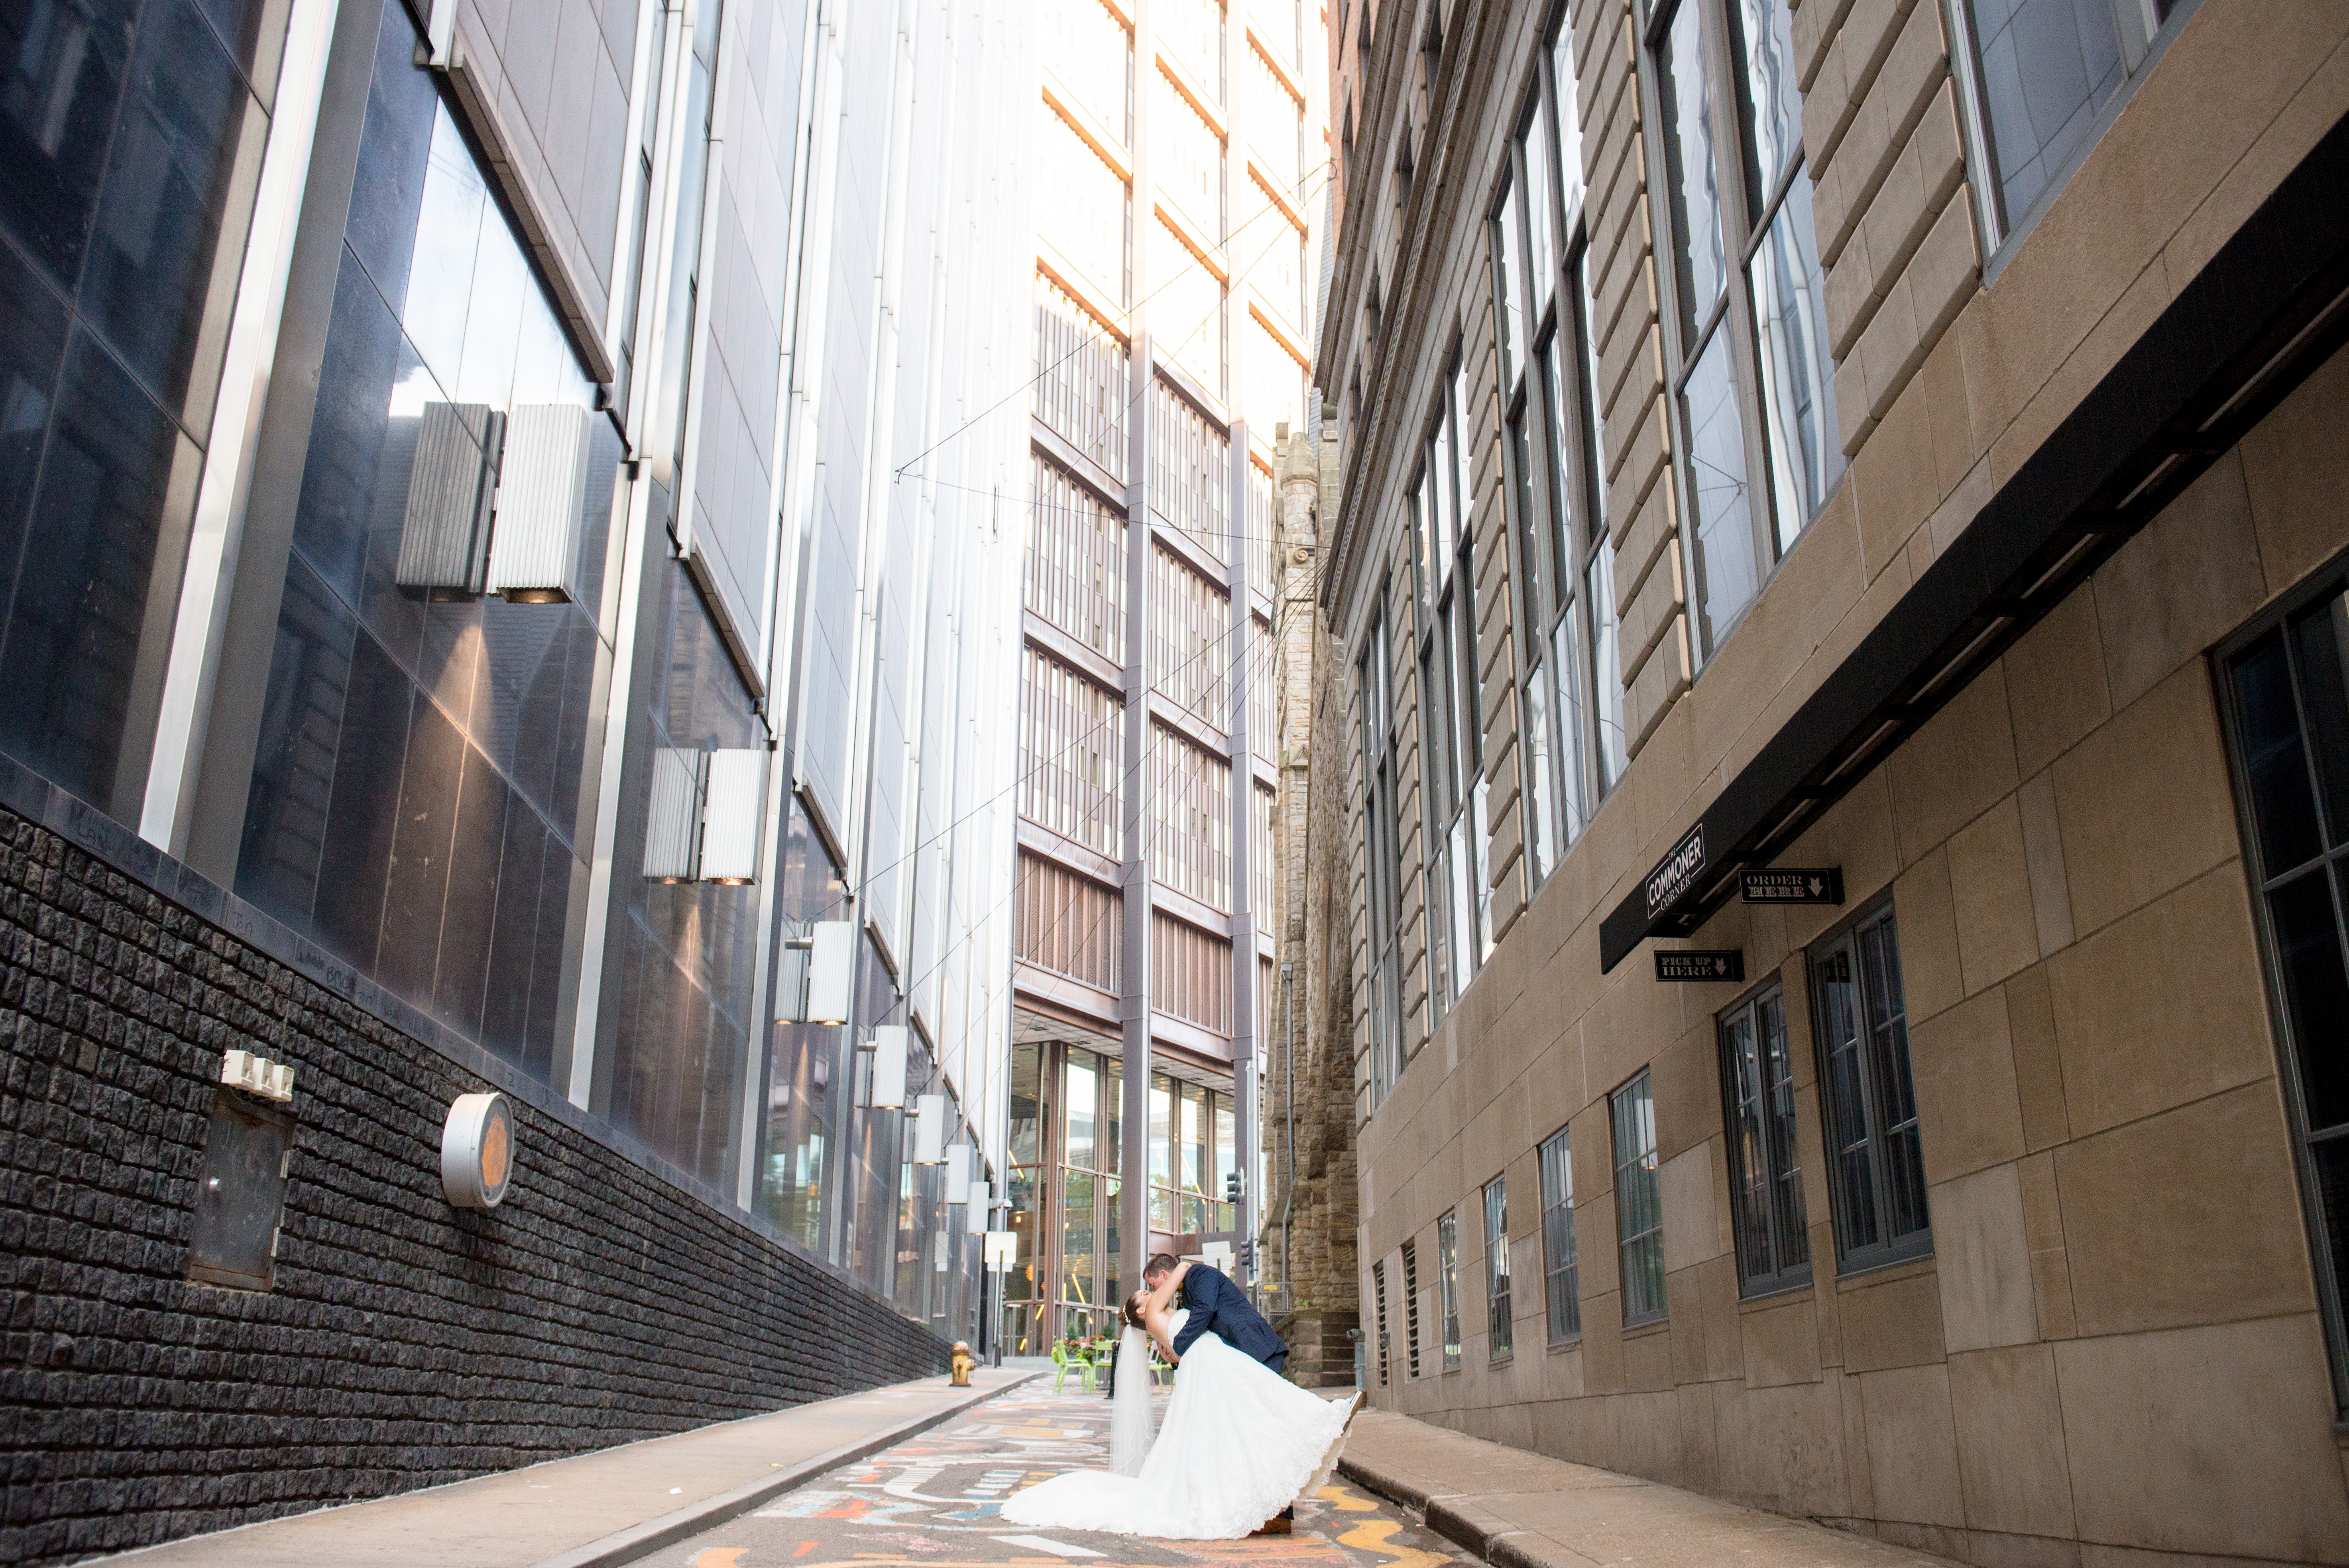
building, urban area, infrastructure, architecture, town, neighbourhood, city, daytime, window, alley, facade, metropolitan area, street, apartment, downtown, daylighting, skyscraper, angle, condominium, metropolis, tower block